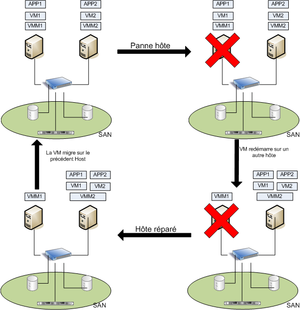
La disponibilité des machines virtuelles et des hyperviseurs est une préoccupation propre à la sécurité des hyperviseurs et plus généralement à la sécurité informatique. En cas de défaillance, de quelque nature que ce soit, le système virtualisé composé d'hyperviseurs et de machines virtuelles doit garantir la continuité de fonctionnement des services pour lesquels ils ont été mis en place. La disponibilité est assurée grâce à la mise en place de dispositifs agissant sur un ou plusieurs éléments de l'ensemble virtualisé.